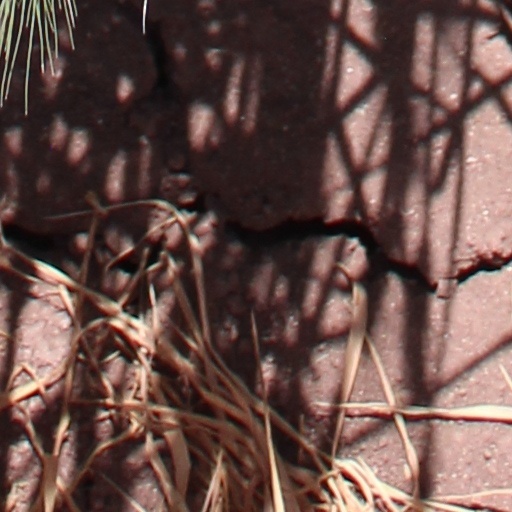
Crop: wheat